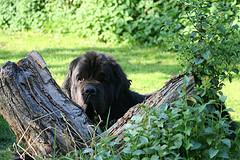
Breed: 215-n000031-Newfoundland